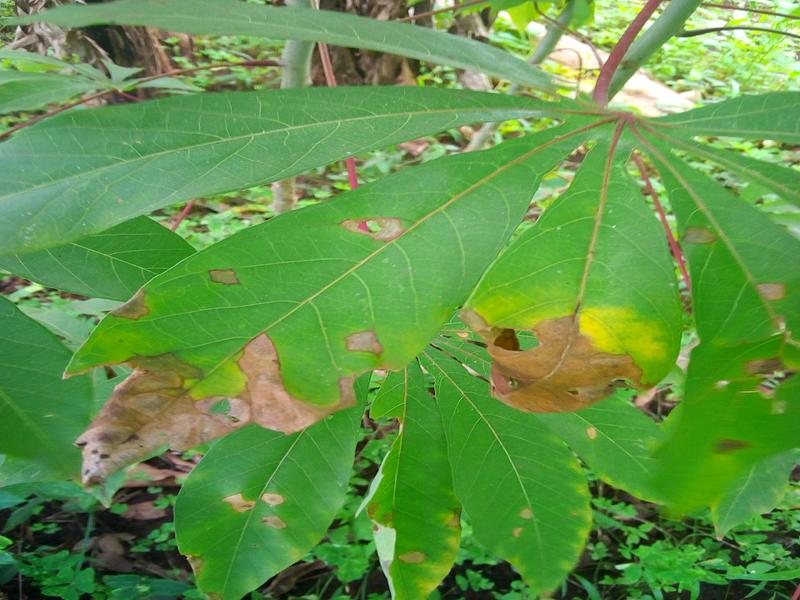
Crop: cassava
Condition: bacterial_blight